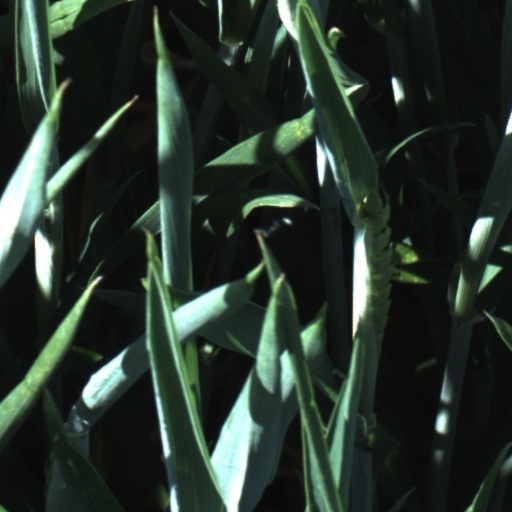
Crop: wheat